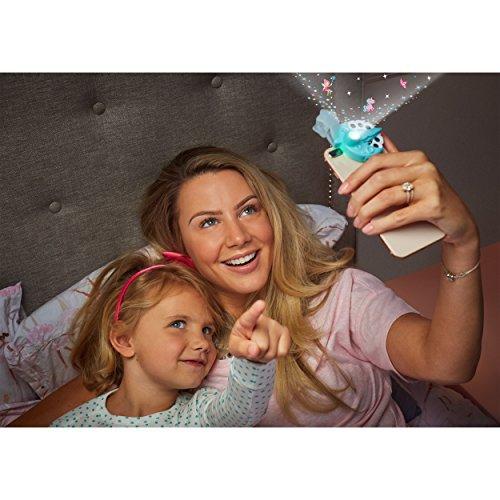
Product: Moonlite, 3-Story Bundle for Boys, Includes 3 Story Reels for Use with Storybook Projector
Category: Toys & Games | Baby & Toddler Toys
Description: The Moonlite 3-story bundle makes a great gift for boys aged 3 and up and includes 3 story reels.
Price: $18.16
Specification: ProductDimensions:0.8x5x8.2inches|ItemWeight:3.2ounces|ShippingWeight:3.2ounces(Viewshippingratesandpolicies)|ASIN:B07NPJNZ9T|Itemmodelnumber:6054517|Manufacturerrecommendedage:36months-5years